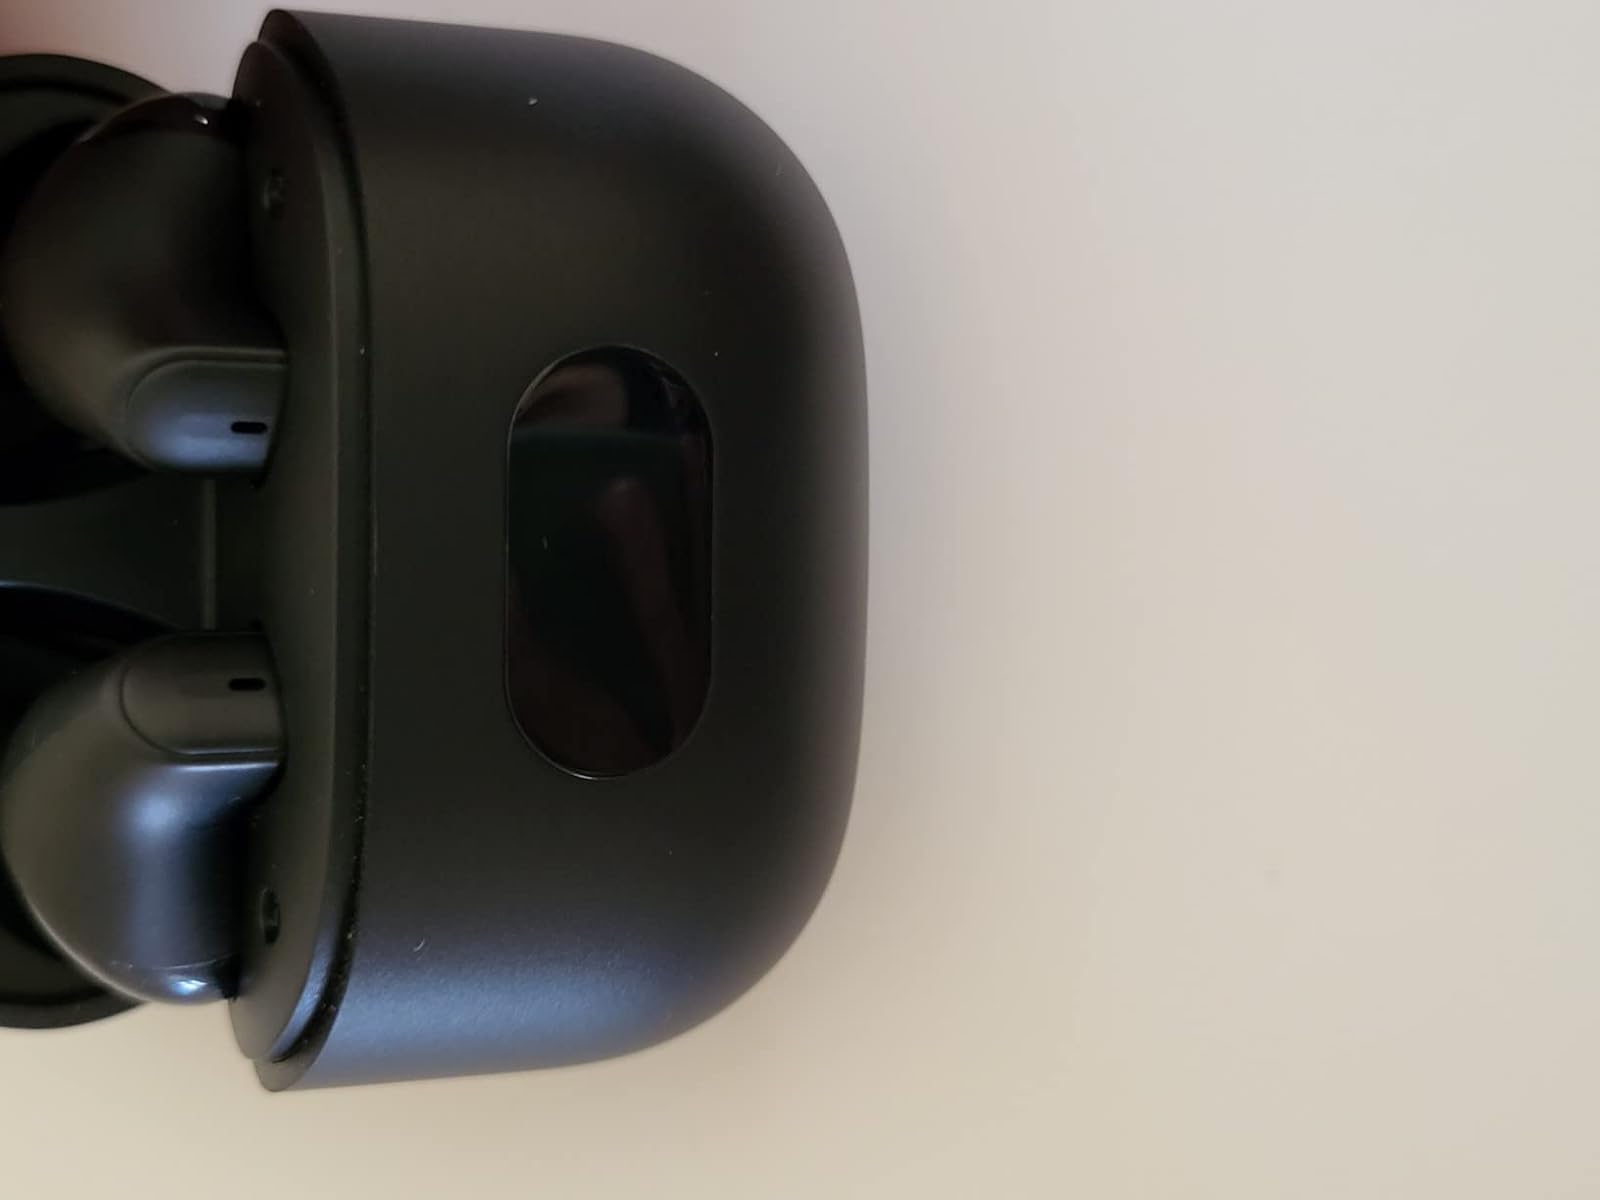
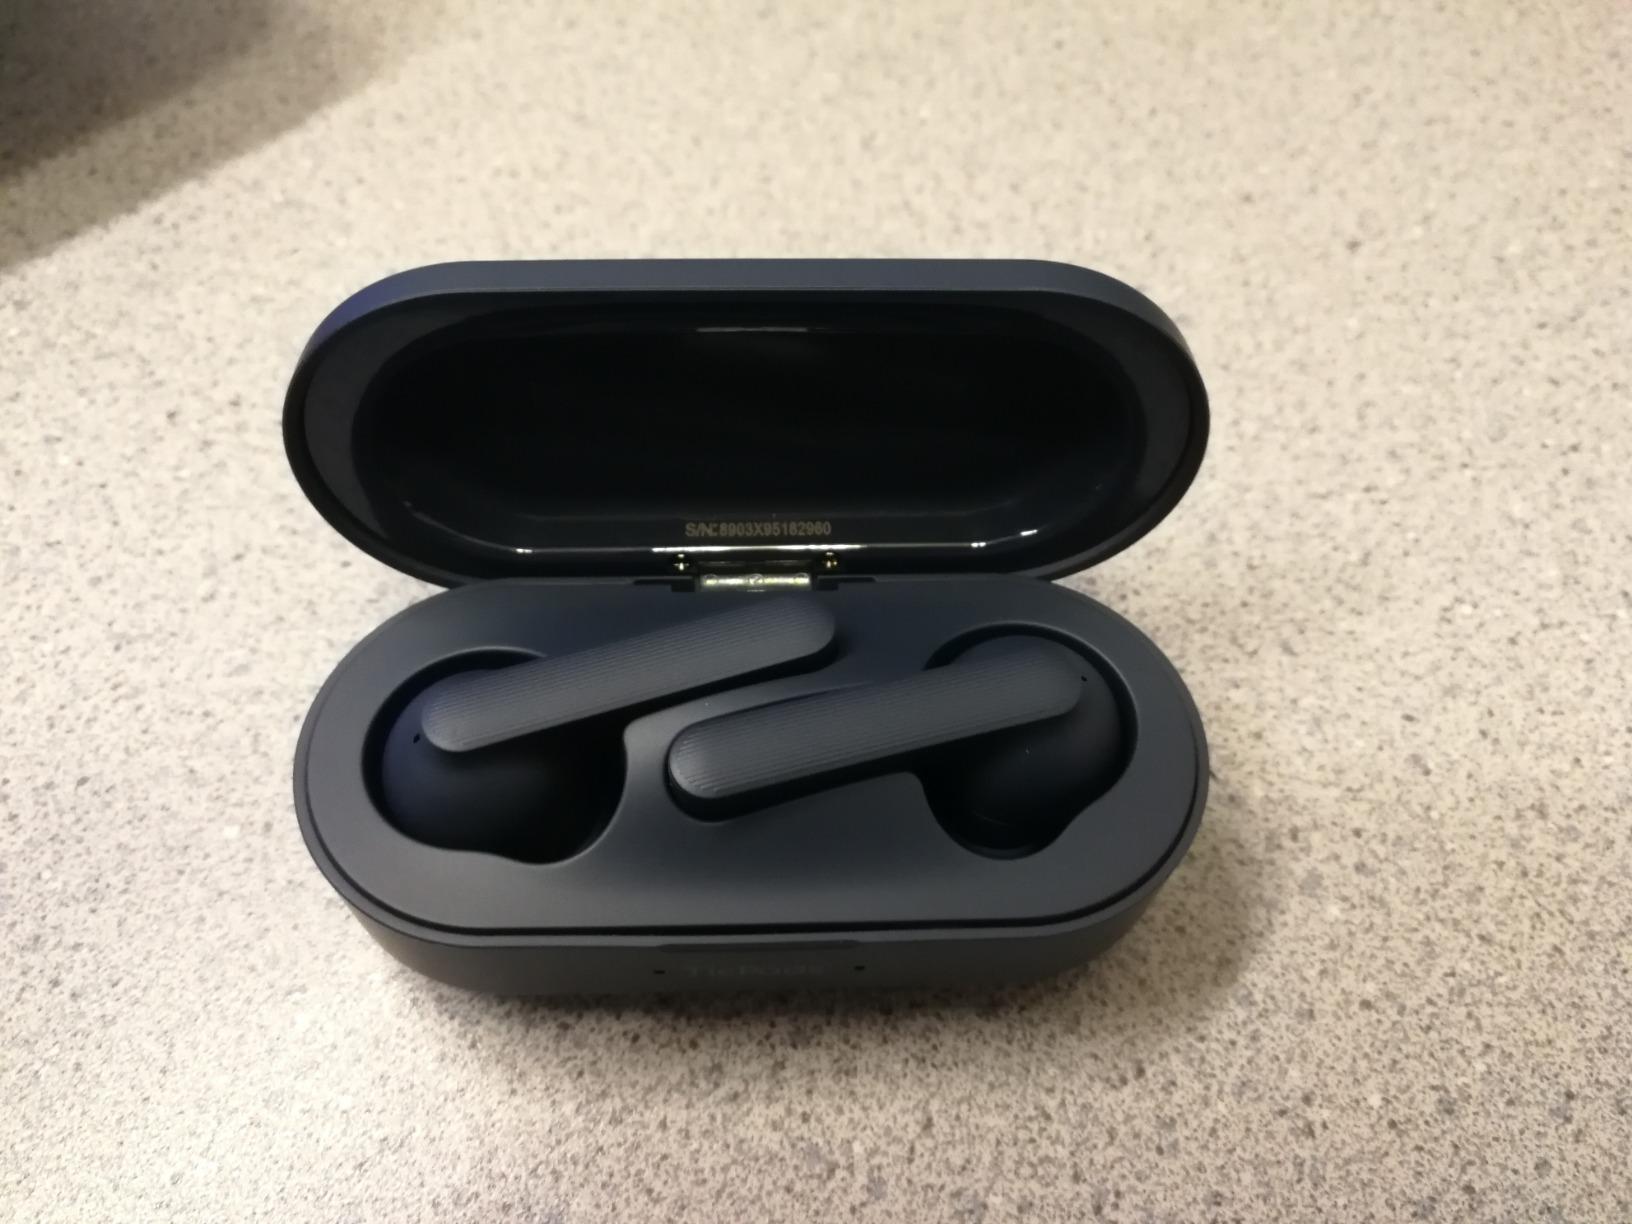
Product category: earbuds
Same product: no